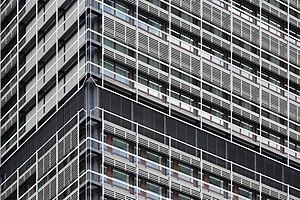
Le Langer Eugen est un immeuble de bureaux situé à Bonn. Construit entre 1966 et 1969, il a d'abord accueilli les bureaux des membres du Bundestag, avant de devenir le siège de plusieurs institutions affiliées à l'Organisation des Nations unies au sein d'un campus.